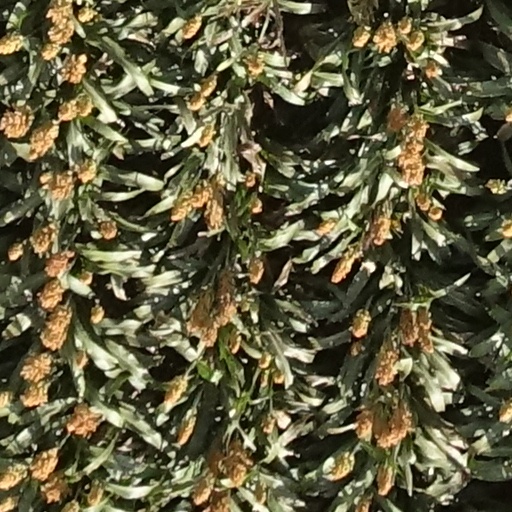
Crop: sorghum